DJ Yella

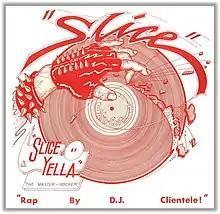
The cover for Yella's first single "Slice" ("1984") with the Wreckin' Cru

Yella began DJ'ing as a teenager in a local club called Eve After Dark. At the club he met aspiring DJ Dr. J, later to become member Dr. Dre of N.W.A. Eve After Dark had a back room with a small four-track studio. In this studio, Yella and Dre recorded several demos. In their first recording session, they recorded a song entitled "Surgery".